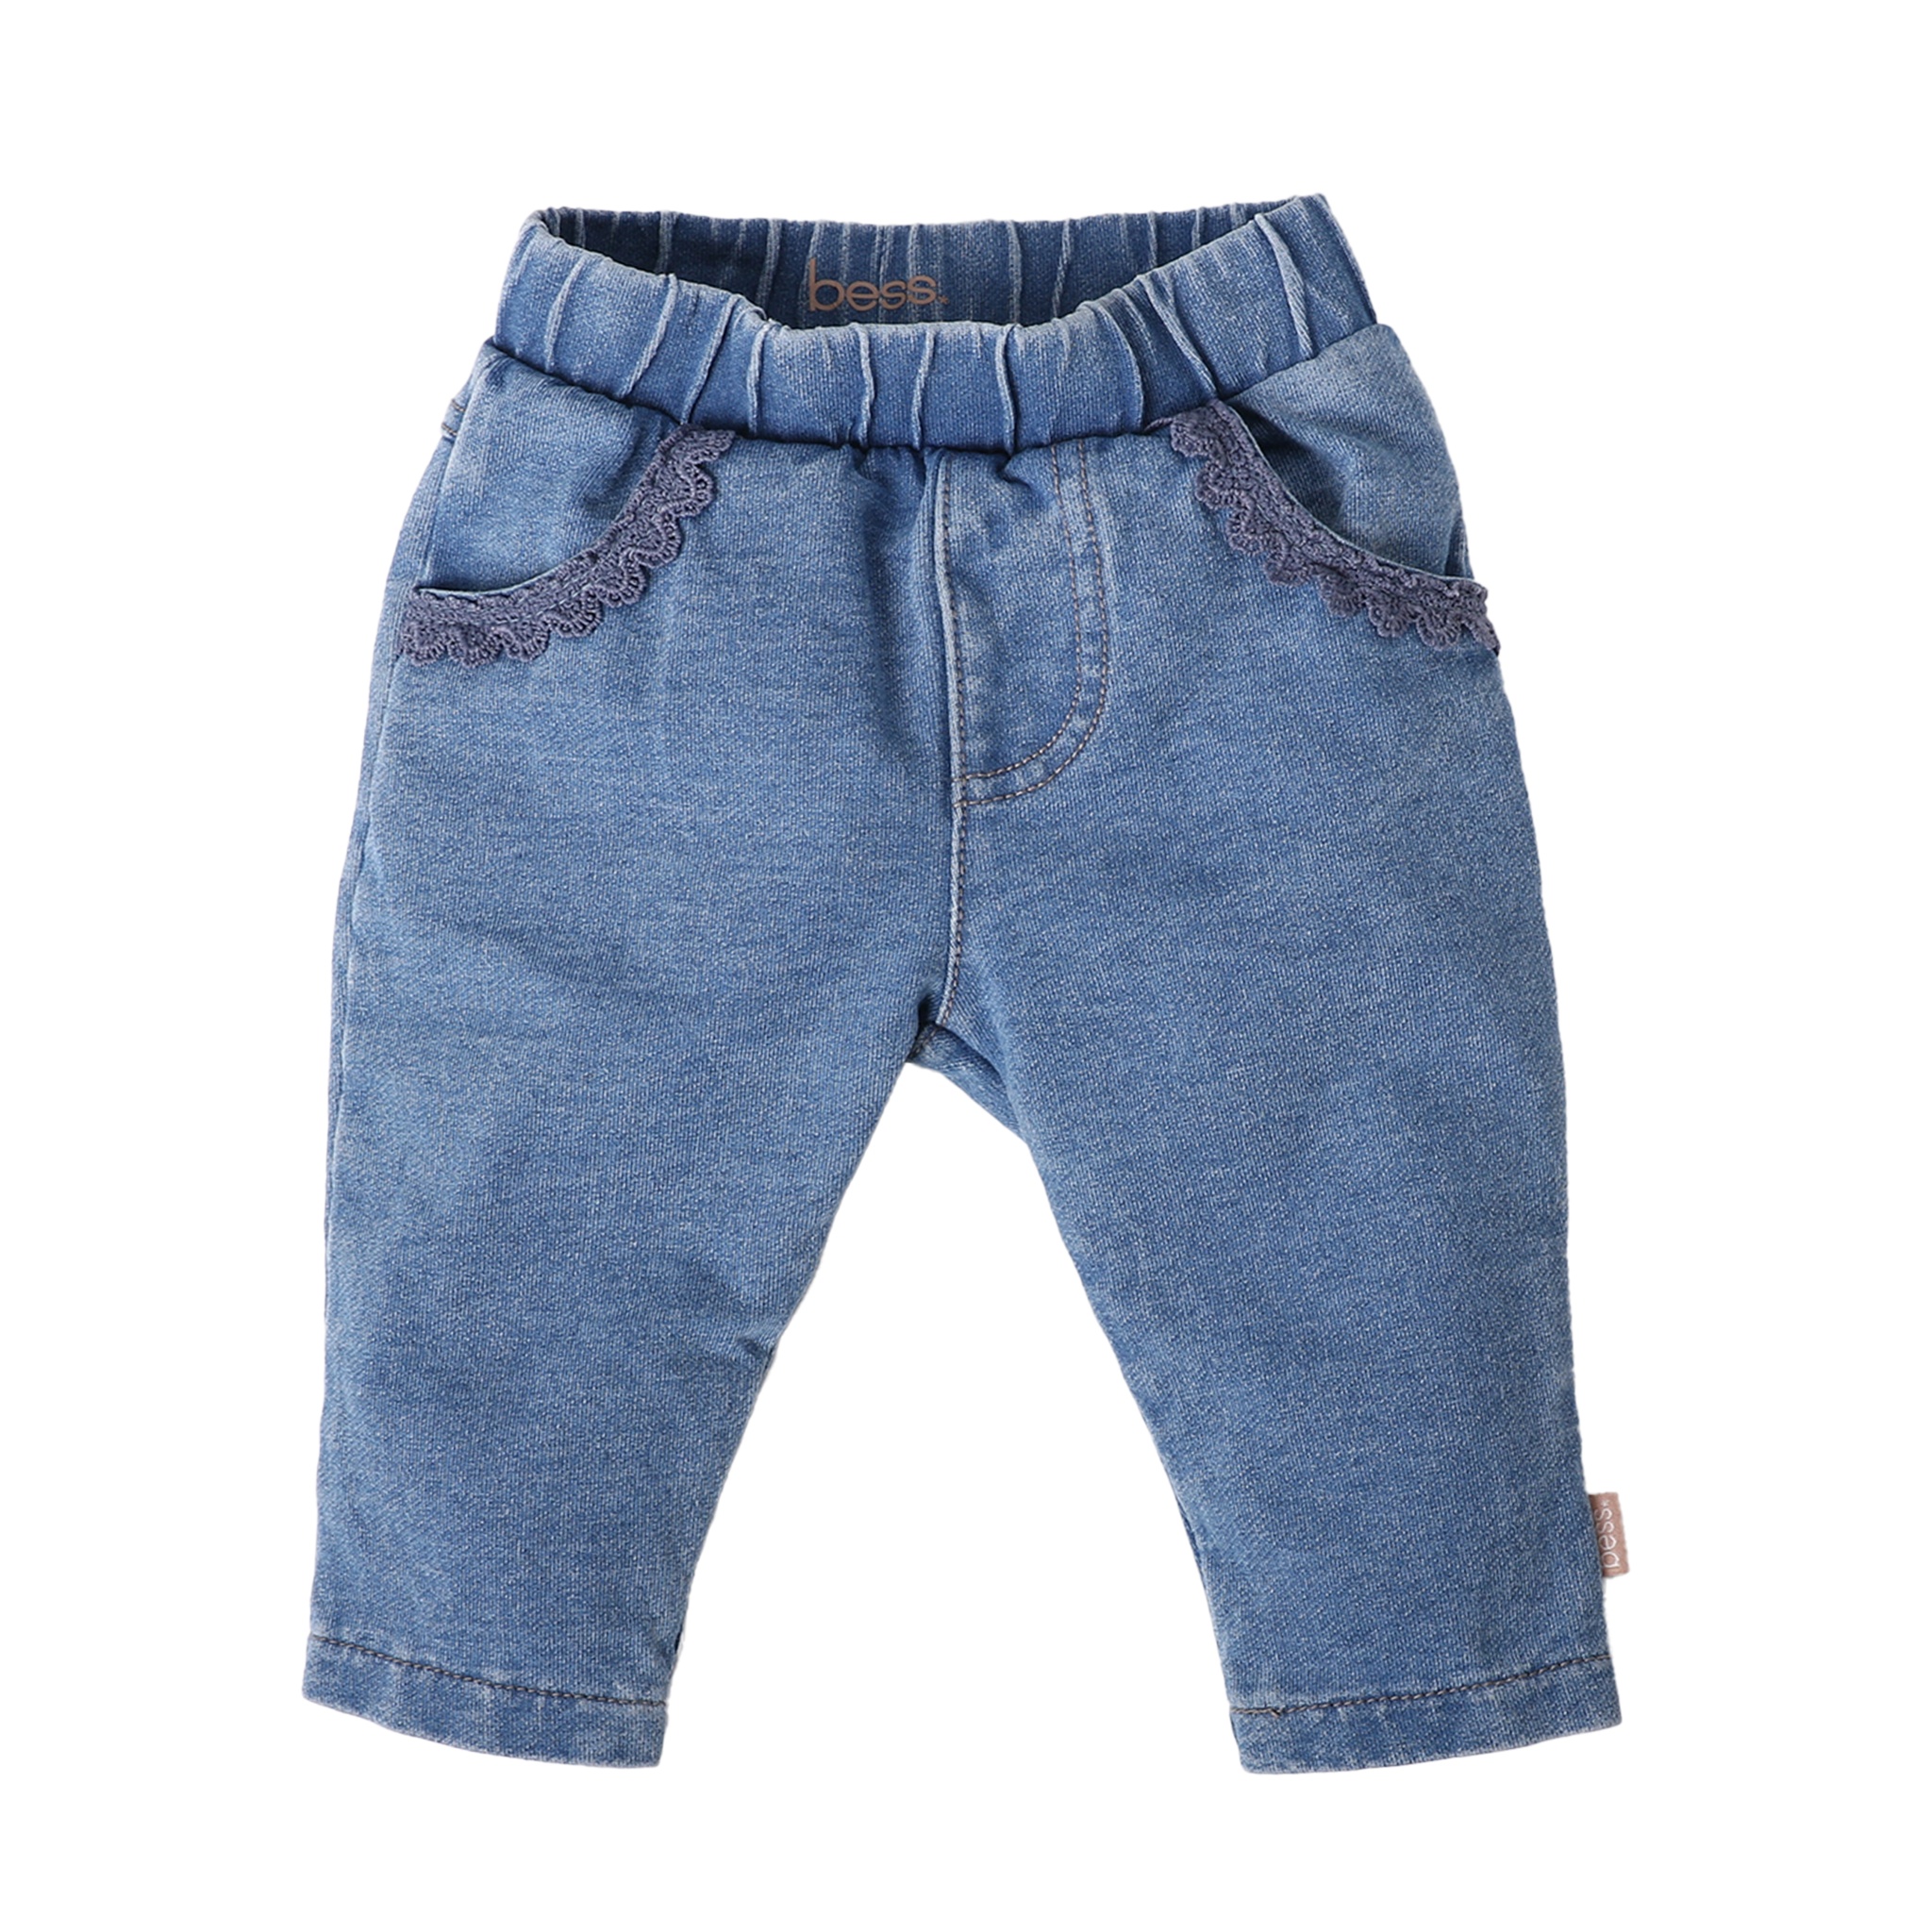
Jegging Denim Stone Wash
BESS meisjes Jegging Denim Stone Wash
Brand: B*E*S*S
Category: Apparel & Accessories > Clothing > Baby & Toddler Clothing > Baby & Toddler Bottoms > Jeggings